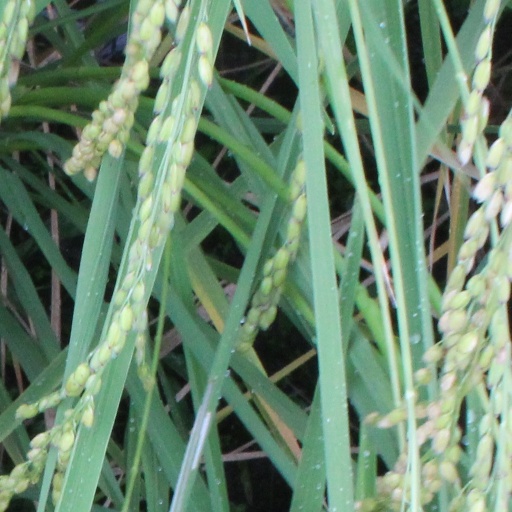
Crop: rice